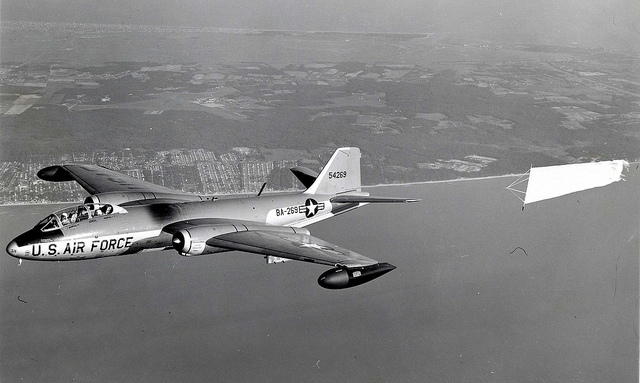
user: Given an image and a question. Answer the question in a short answer. Question: How high do you think this is? Short Answer:
assistant: 40000 feet